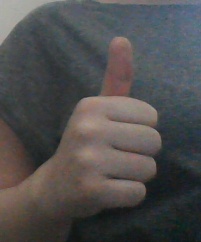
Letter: aleff